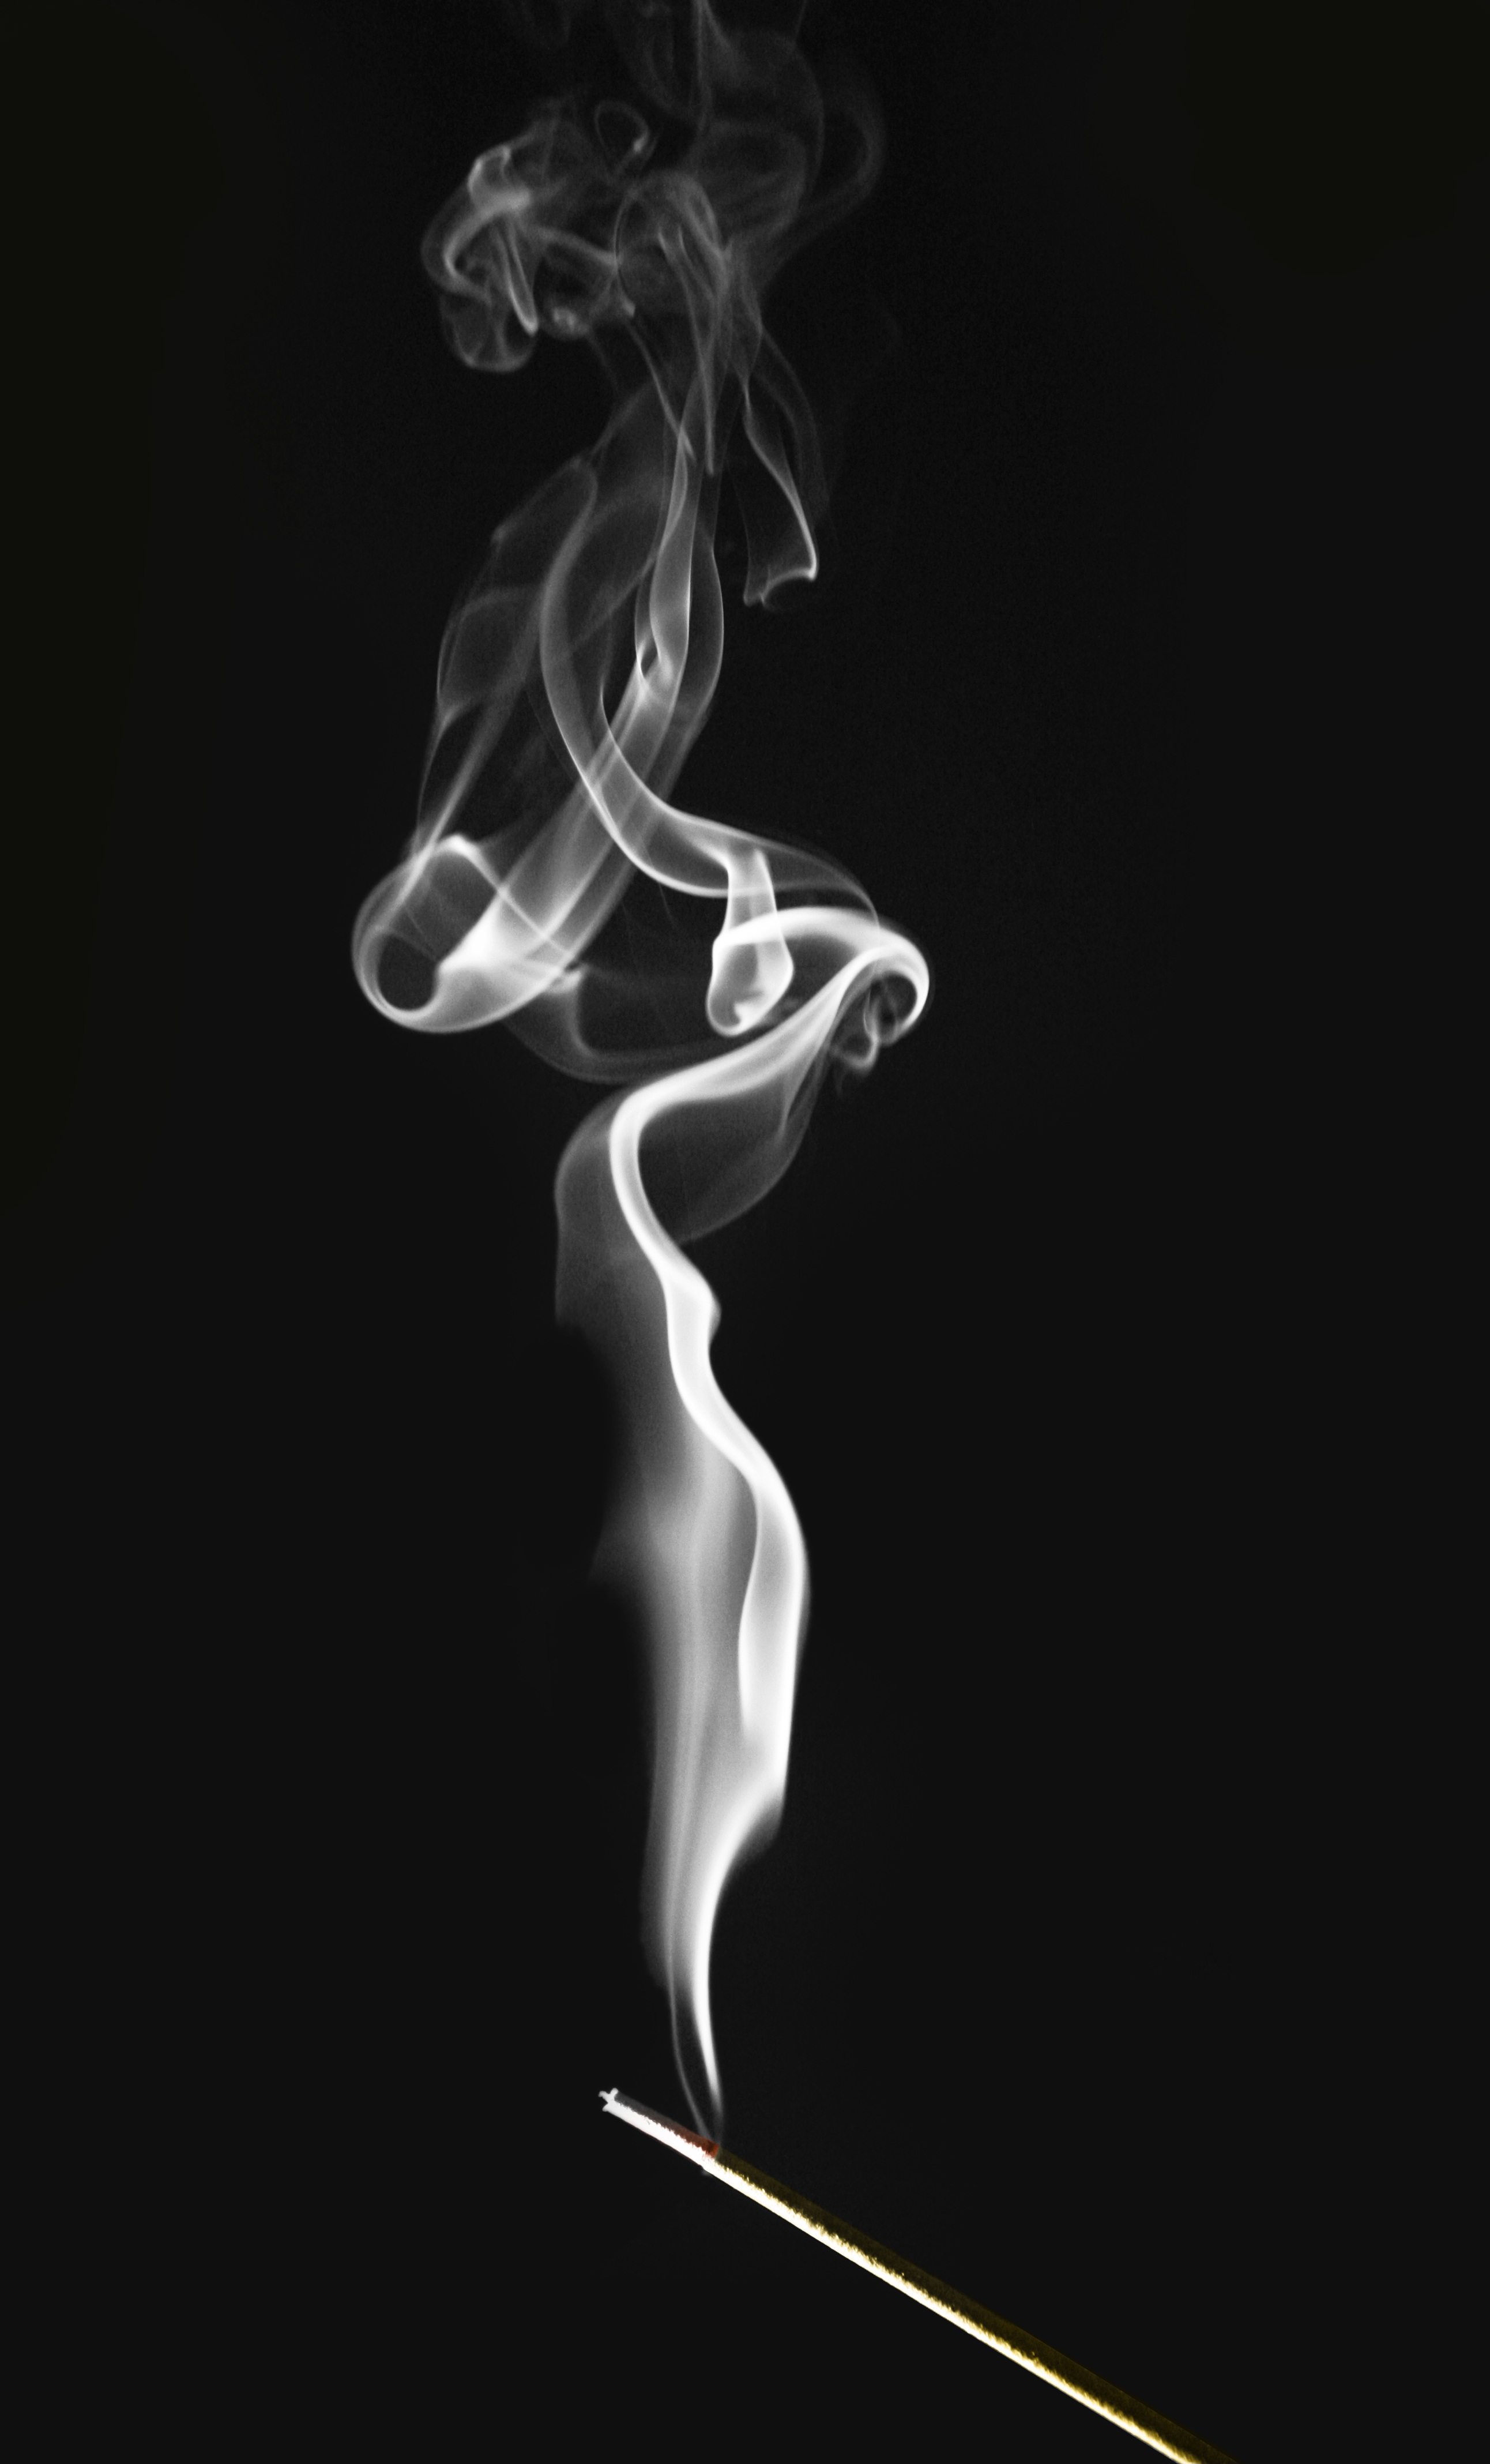
black and white, smoke, line, contrast, incense, burn, font, meditation, illustration, faith, smell, swirls, concentration, spirals, spirituality, mysticism, monochrome photography